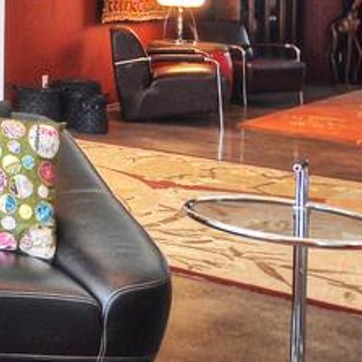
Material: carpet